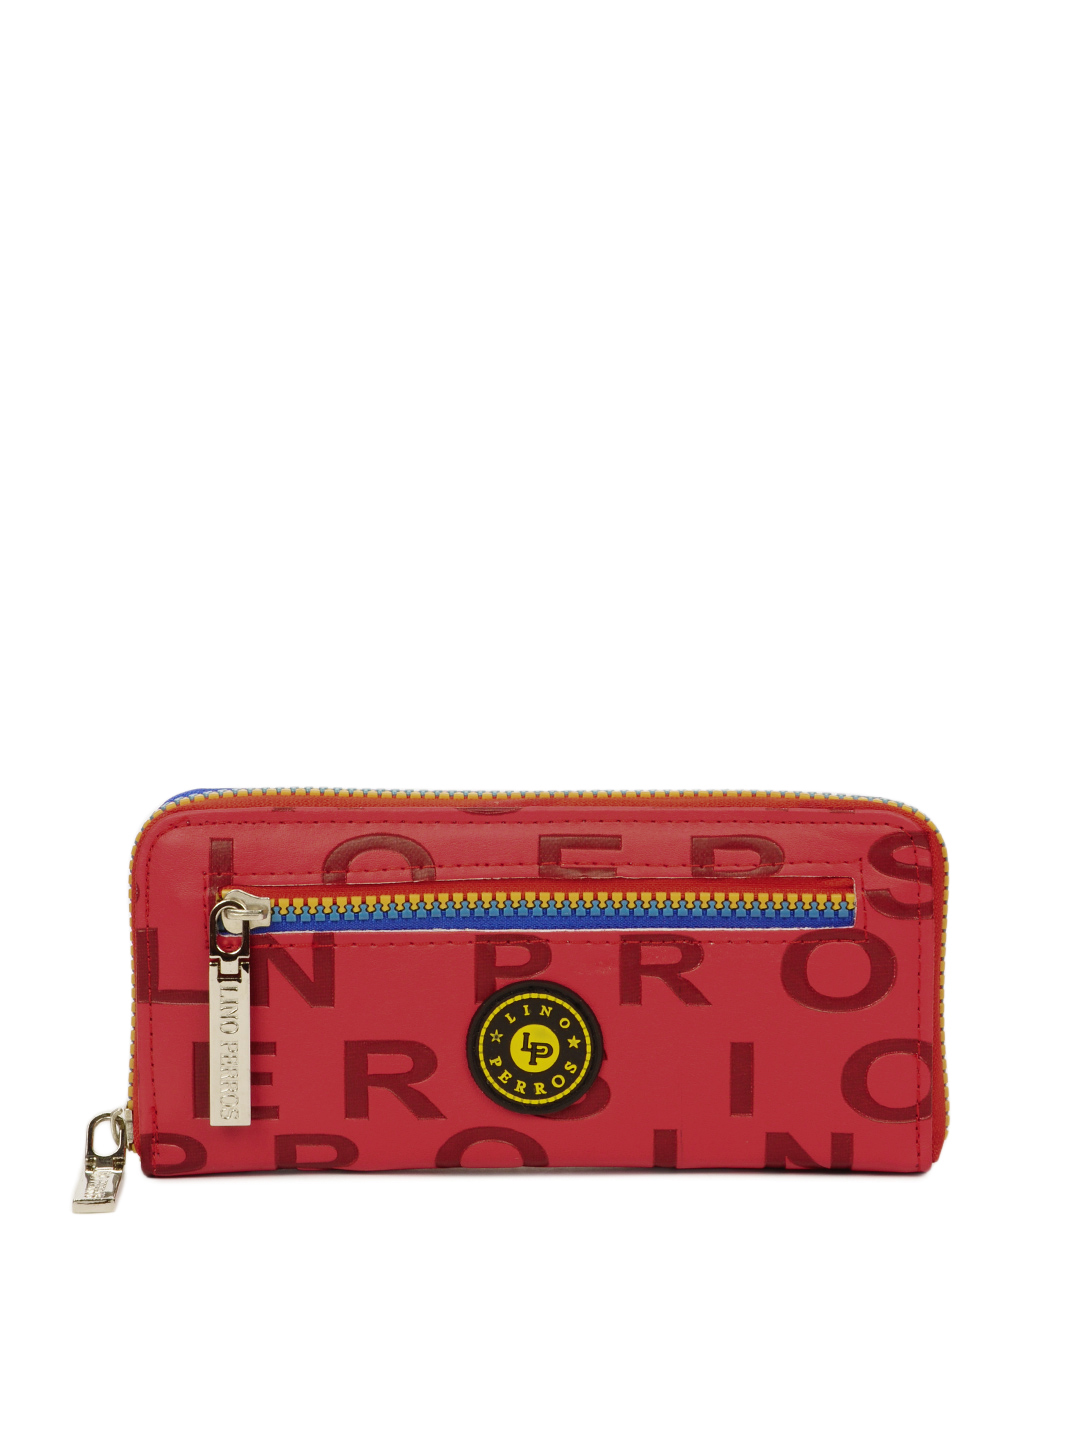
Lino Perros Women Red Wallet
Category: Accessories / Wallets / Wallets
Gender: Women
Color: Red
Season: Summer 2012
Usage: Casual